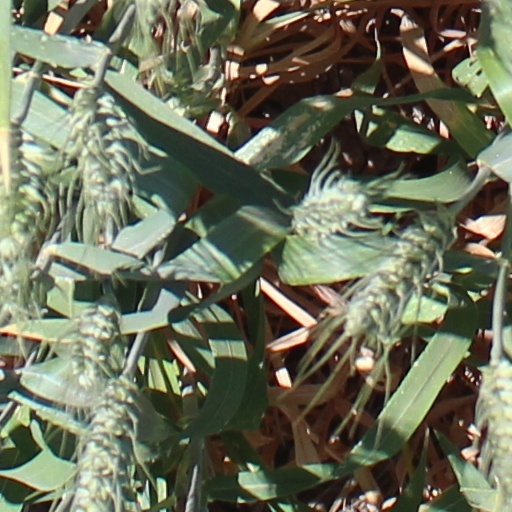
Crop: wheat